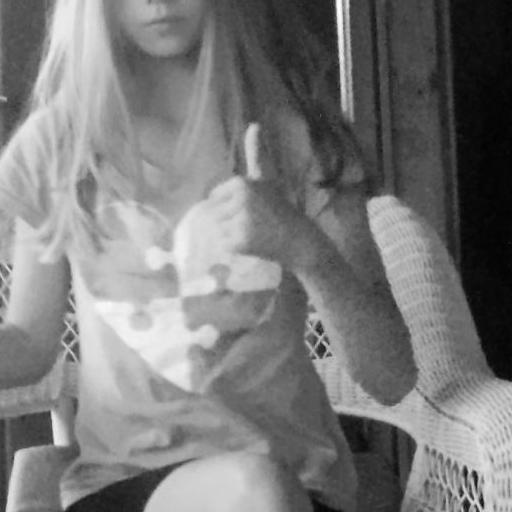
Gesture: like